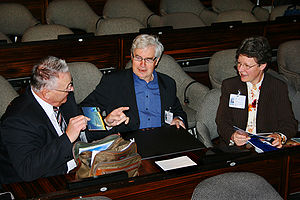
Jocelyn Bell
Jocelyn Bell ved det Internationale astronomiårs møde i Paris 2009. Bell til højre.
Jocelyn Bell Burnell er en britisk astrofysiker som opdagede den første pulsar. Det skete i forbindelse med at hun arbejdede på sin afhandling under ledelse af Antony Hewish, som sammen med kollegaen Martin Ryle i 1974 fik Nobelprisen for opdagelsen. Det forhold at hun ikke blev inkluderet i prisen kritiseredes skarpt af blandt andet den kendte astronom Fred Hoyle, som selv havde bidraget til forståelsen af den første pulsar.